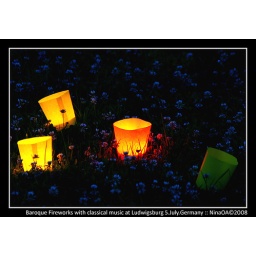
paper cups filled in candle lite